External morphology of Lepidoptera

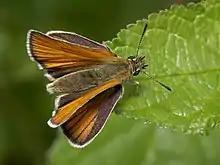
Adult Essex skipper ("Thymelicus lineola")

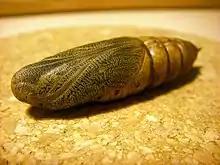
Pupa of a sphingid moth

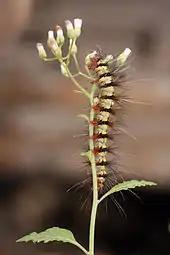
Caterpillar of the subfamily Arctiinae

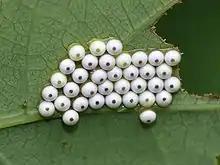
Eggs of the buff-tip ("Phalera bucephala"), a notodontid moth

The external morphology of Lepidoptera is the physiological structure of the bodies of insects belonging to the order Lepidoptera, also known as butterflies and moths. Lepidoptera are distinguished from other orders by the presence of scales on the external parts of the body and appendages, especially the wings. Butterflies and moths vary in size from microlepidoptera only a few millimetres long, to a wingspan of many inches such as the Atlas moth. Comprising over 160,000 described species, the Lepidoptera possess variations of the basic body structure which has evolved to gain advantages in adaptation and distribution.